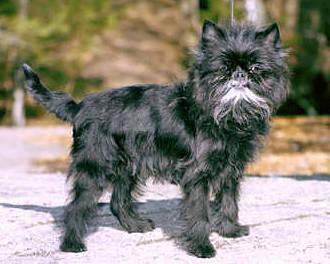
affenpinscher